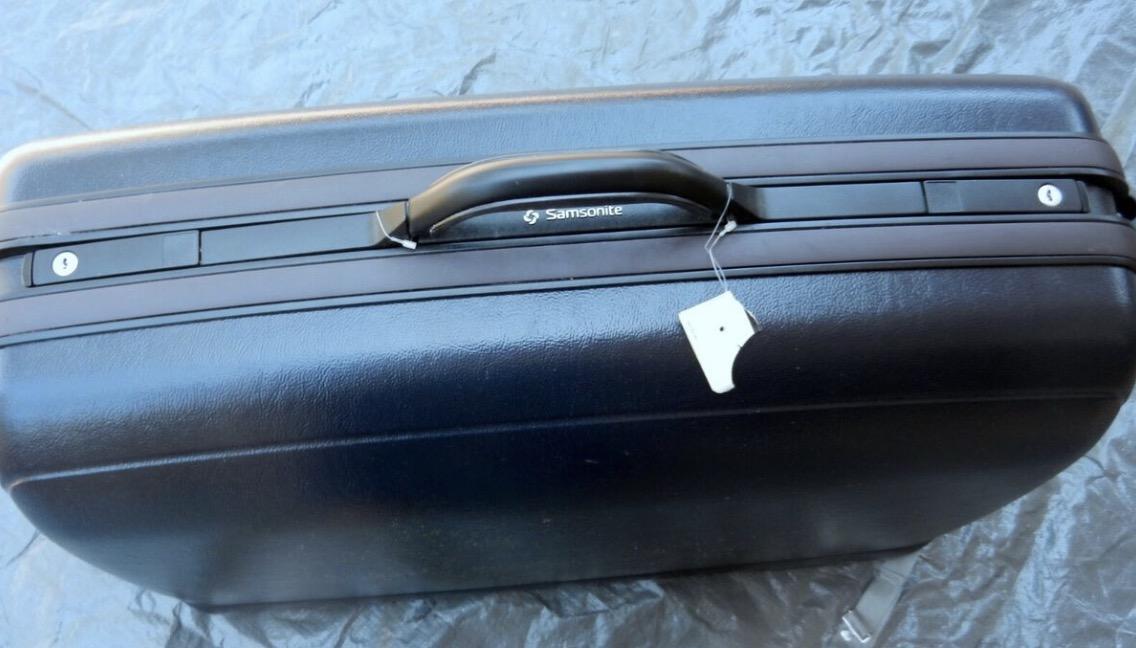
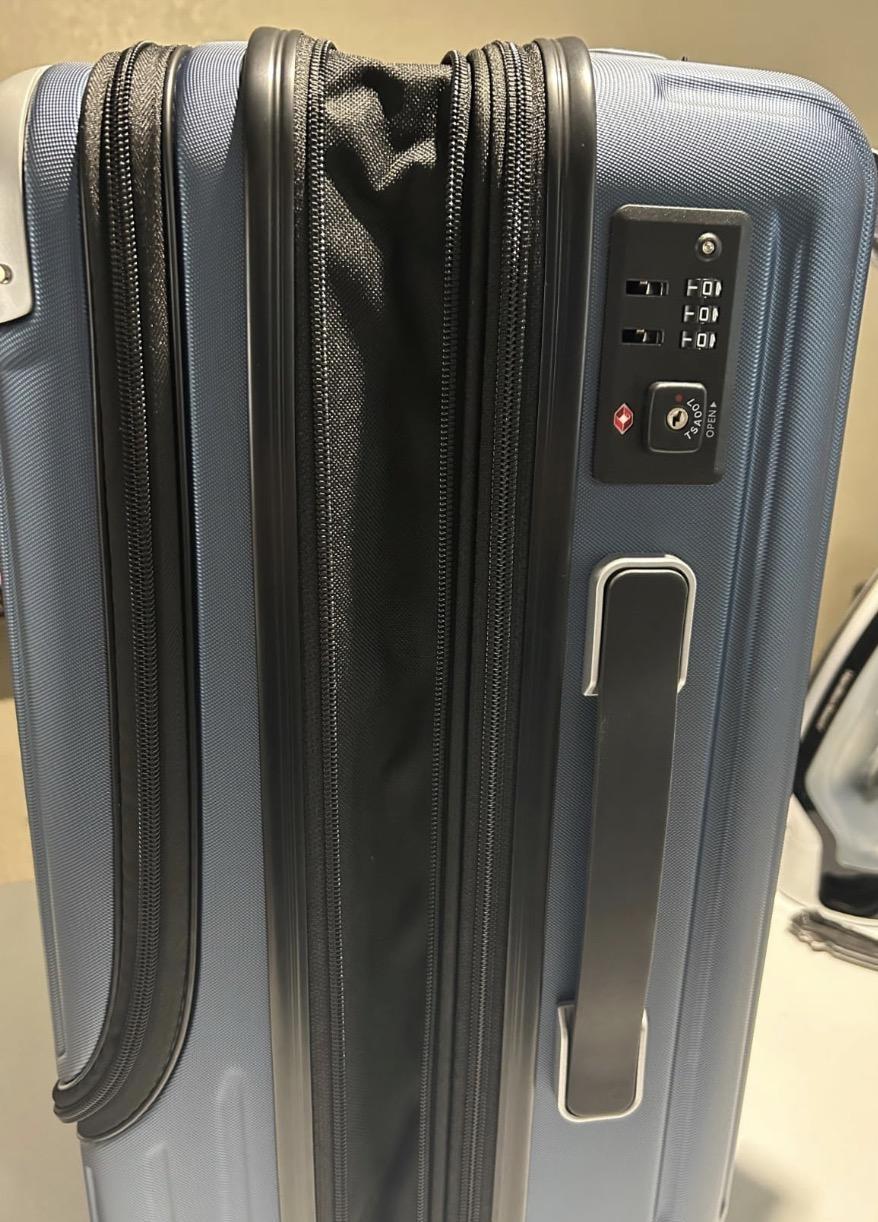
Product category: items_tea
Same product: no